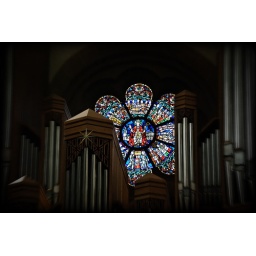
focus on gothic type glass window surrounding by organ pipes